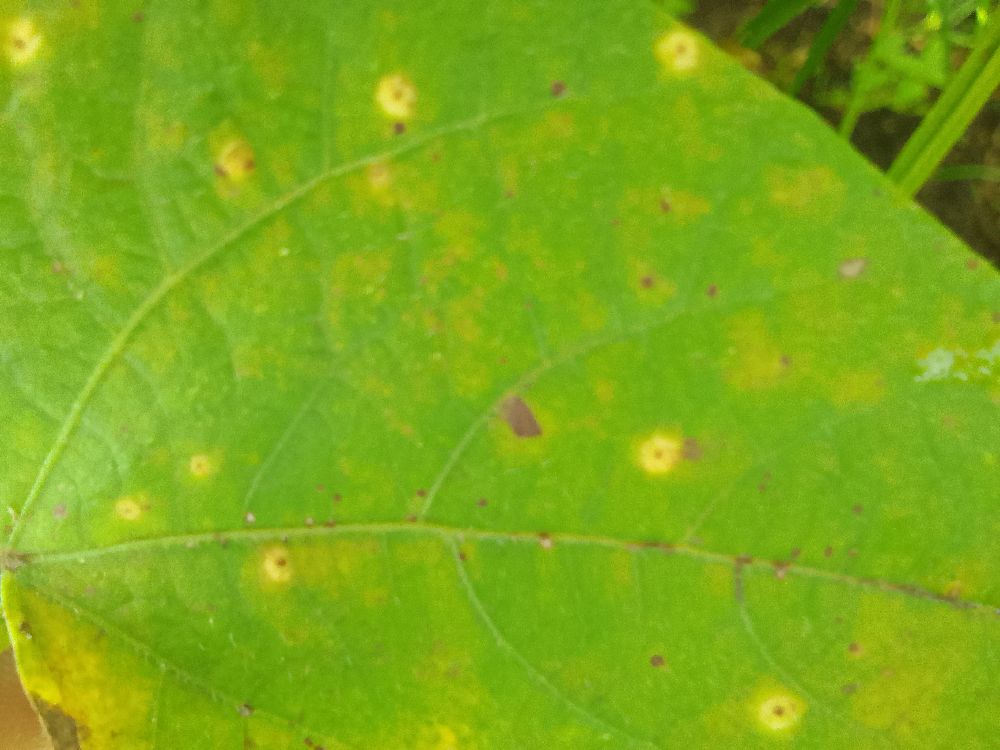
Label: rust